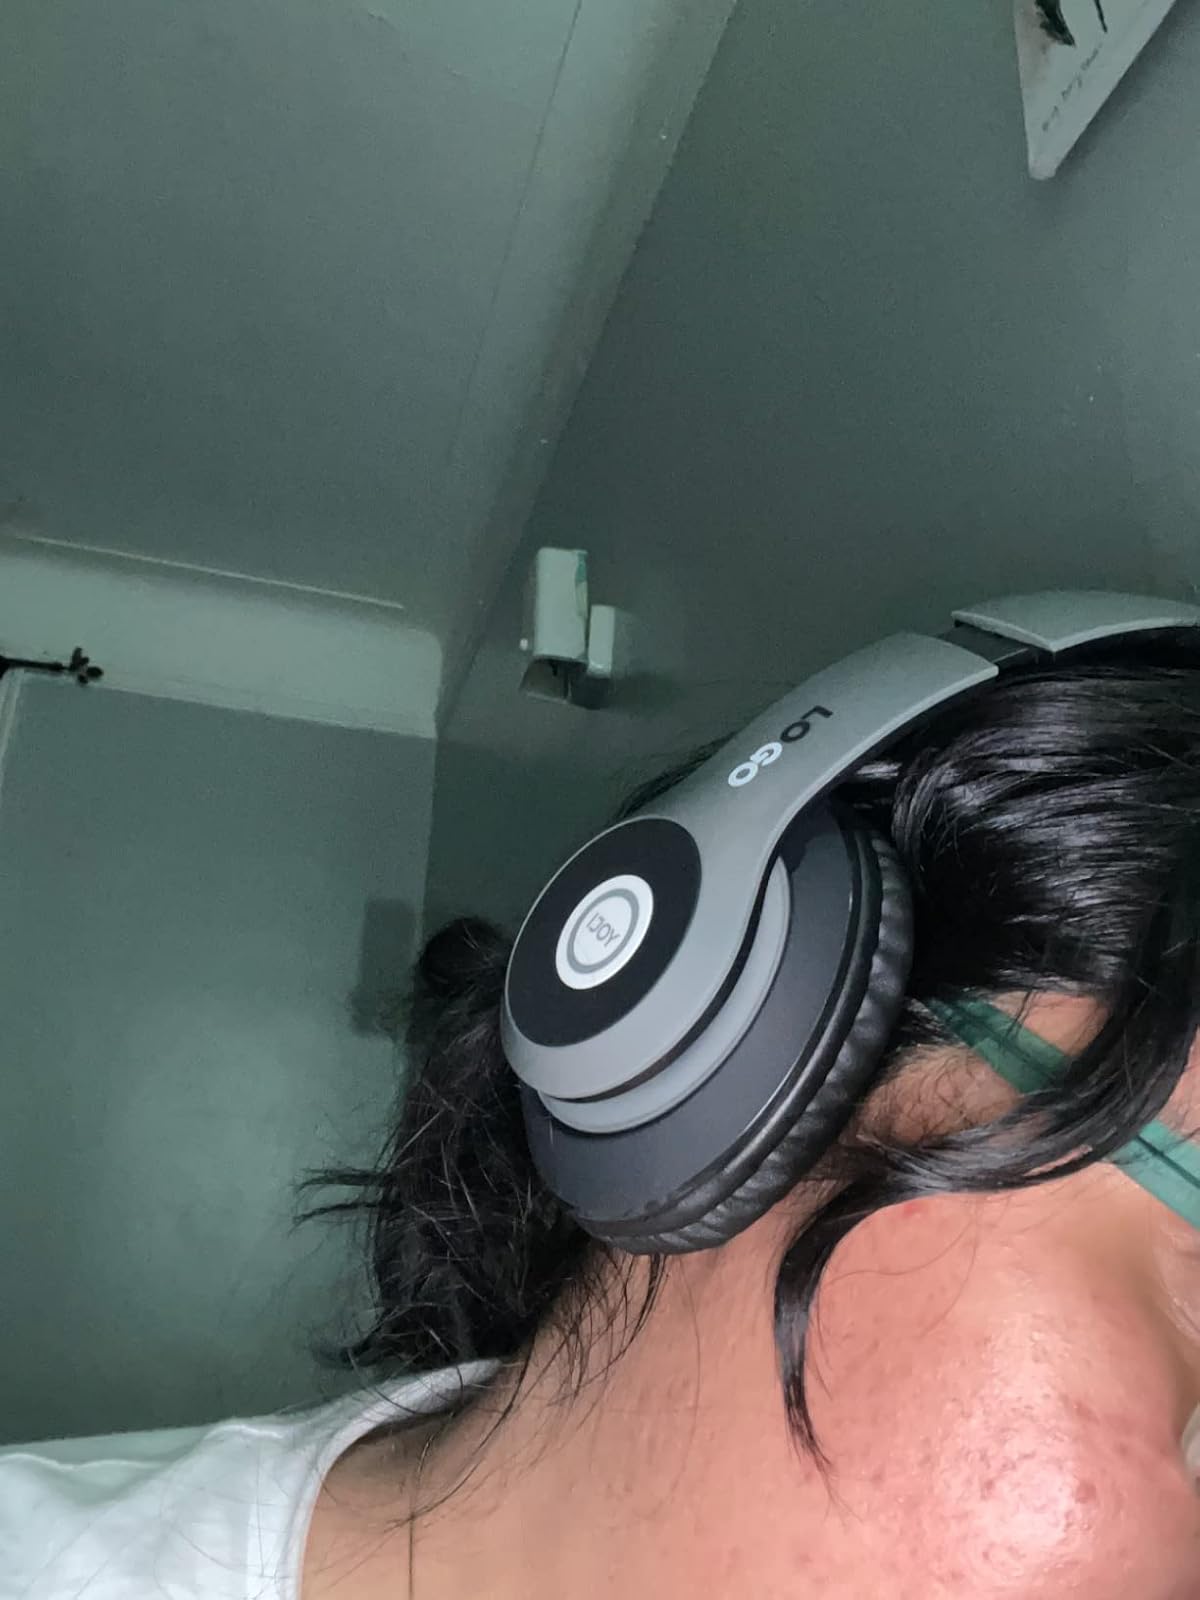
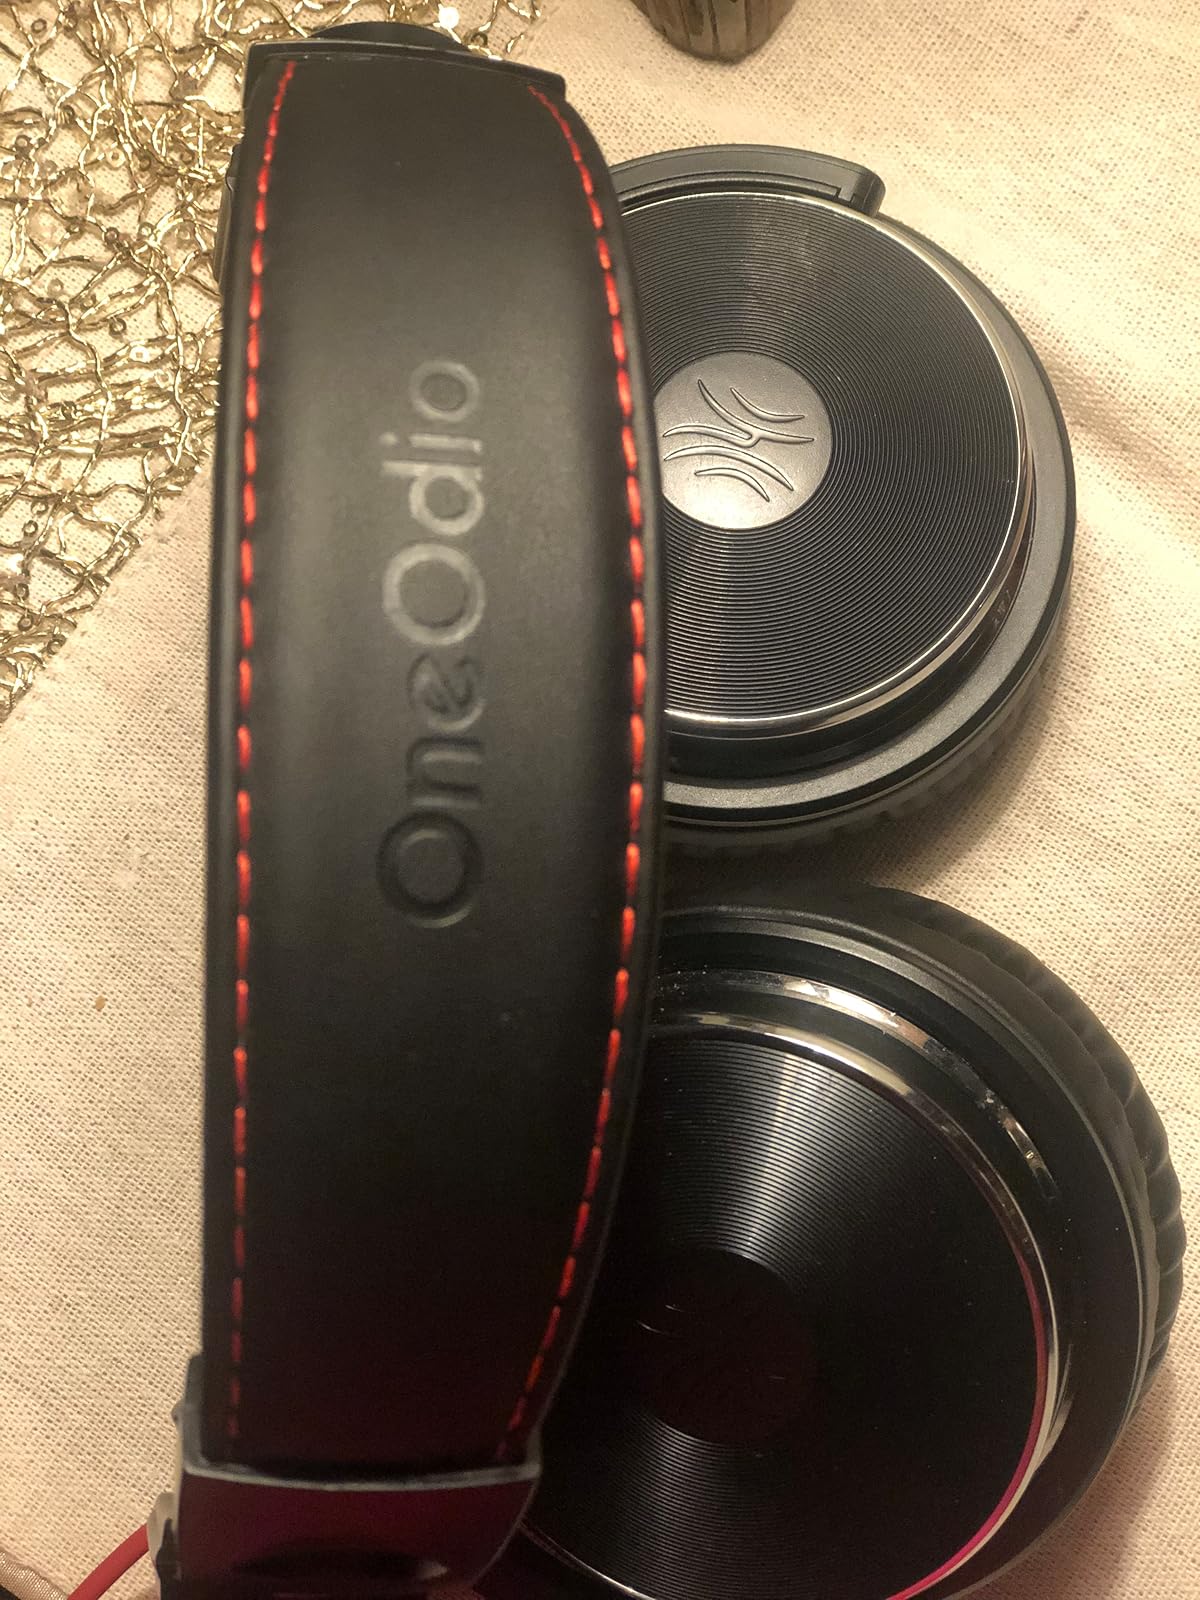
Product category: headphones
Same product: no